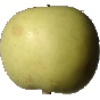
Label: Apple Golden 3